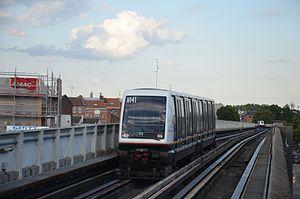
VAL 208 n°141 à Porte d'Arras, sur la ligne 2 du métro de Lille.
La ligne 2 du métro de Lille Métropole est une des deux lignes du métro de la métropole lilloise. Elle relie les trois grandes villes de la conurbation Lille - Roubaix - Tourcoing mais passe également par les villes de Mons-en-Barœul, Villeneuve-d'Ascq, Wasquehal et Croix. Elle relie les stations Saint-Philibert, dans le quartier lillois de Lomme, et CH Dron à Tourcoing, à quelques centaines de mètres de la frontière belge.